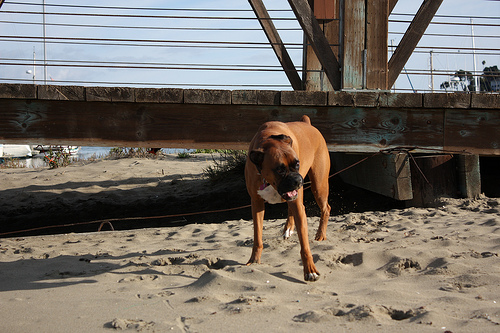
Breed: boxer